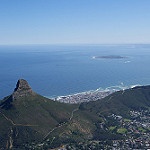
Label: mountain